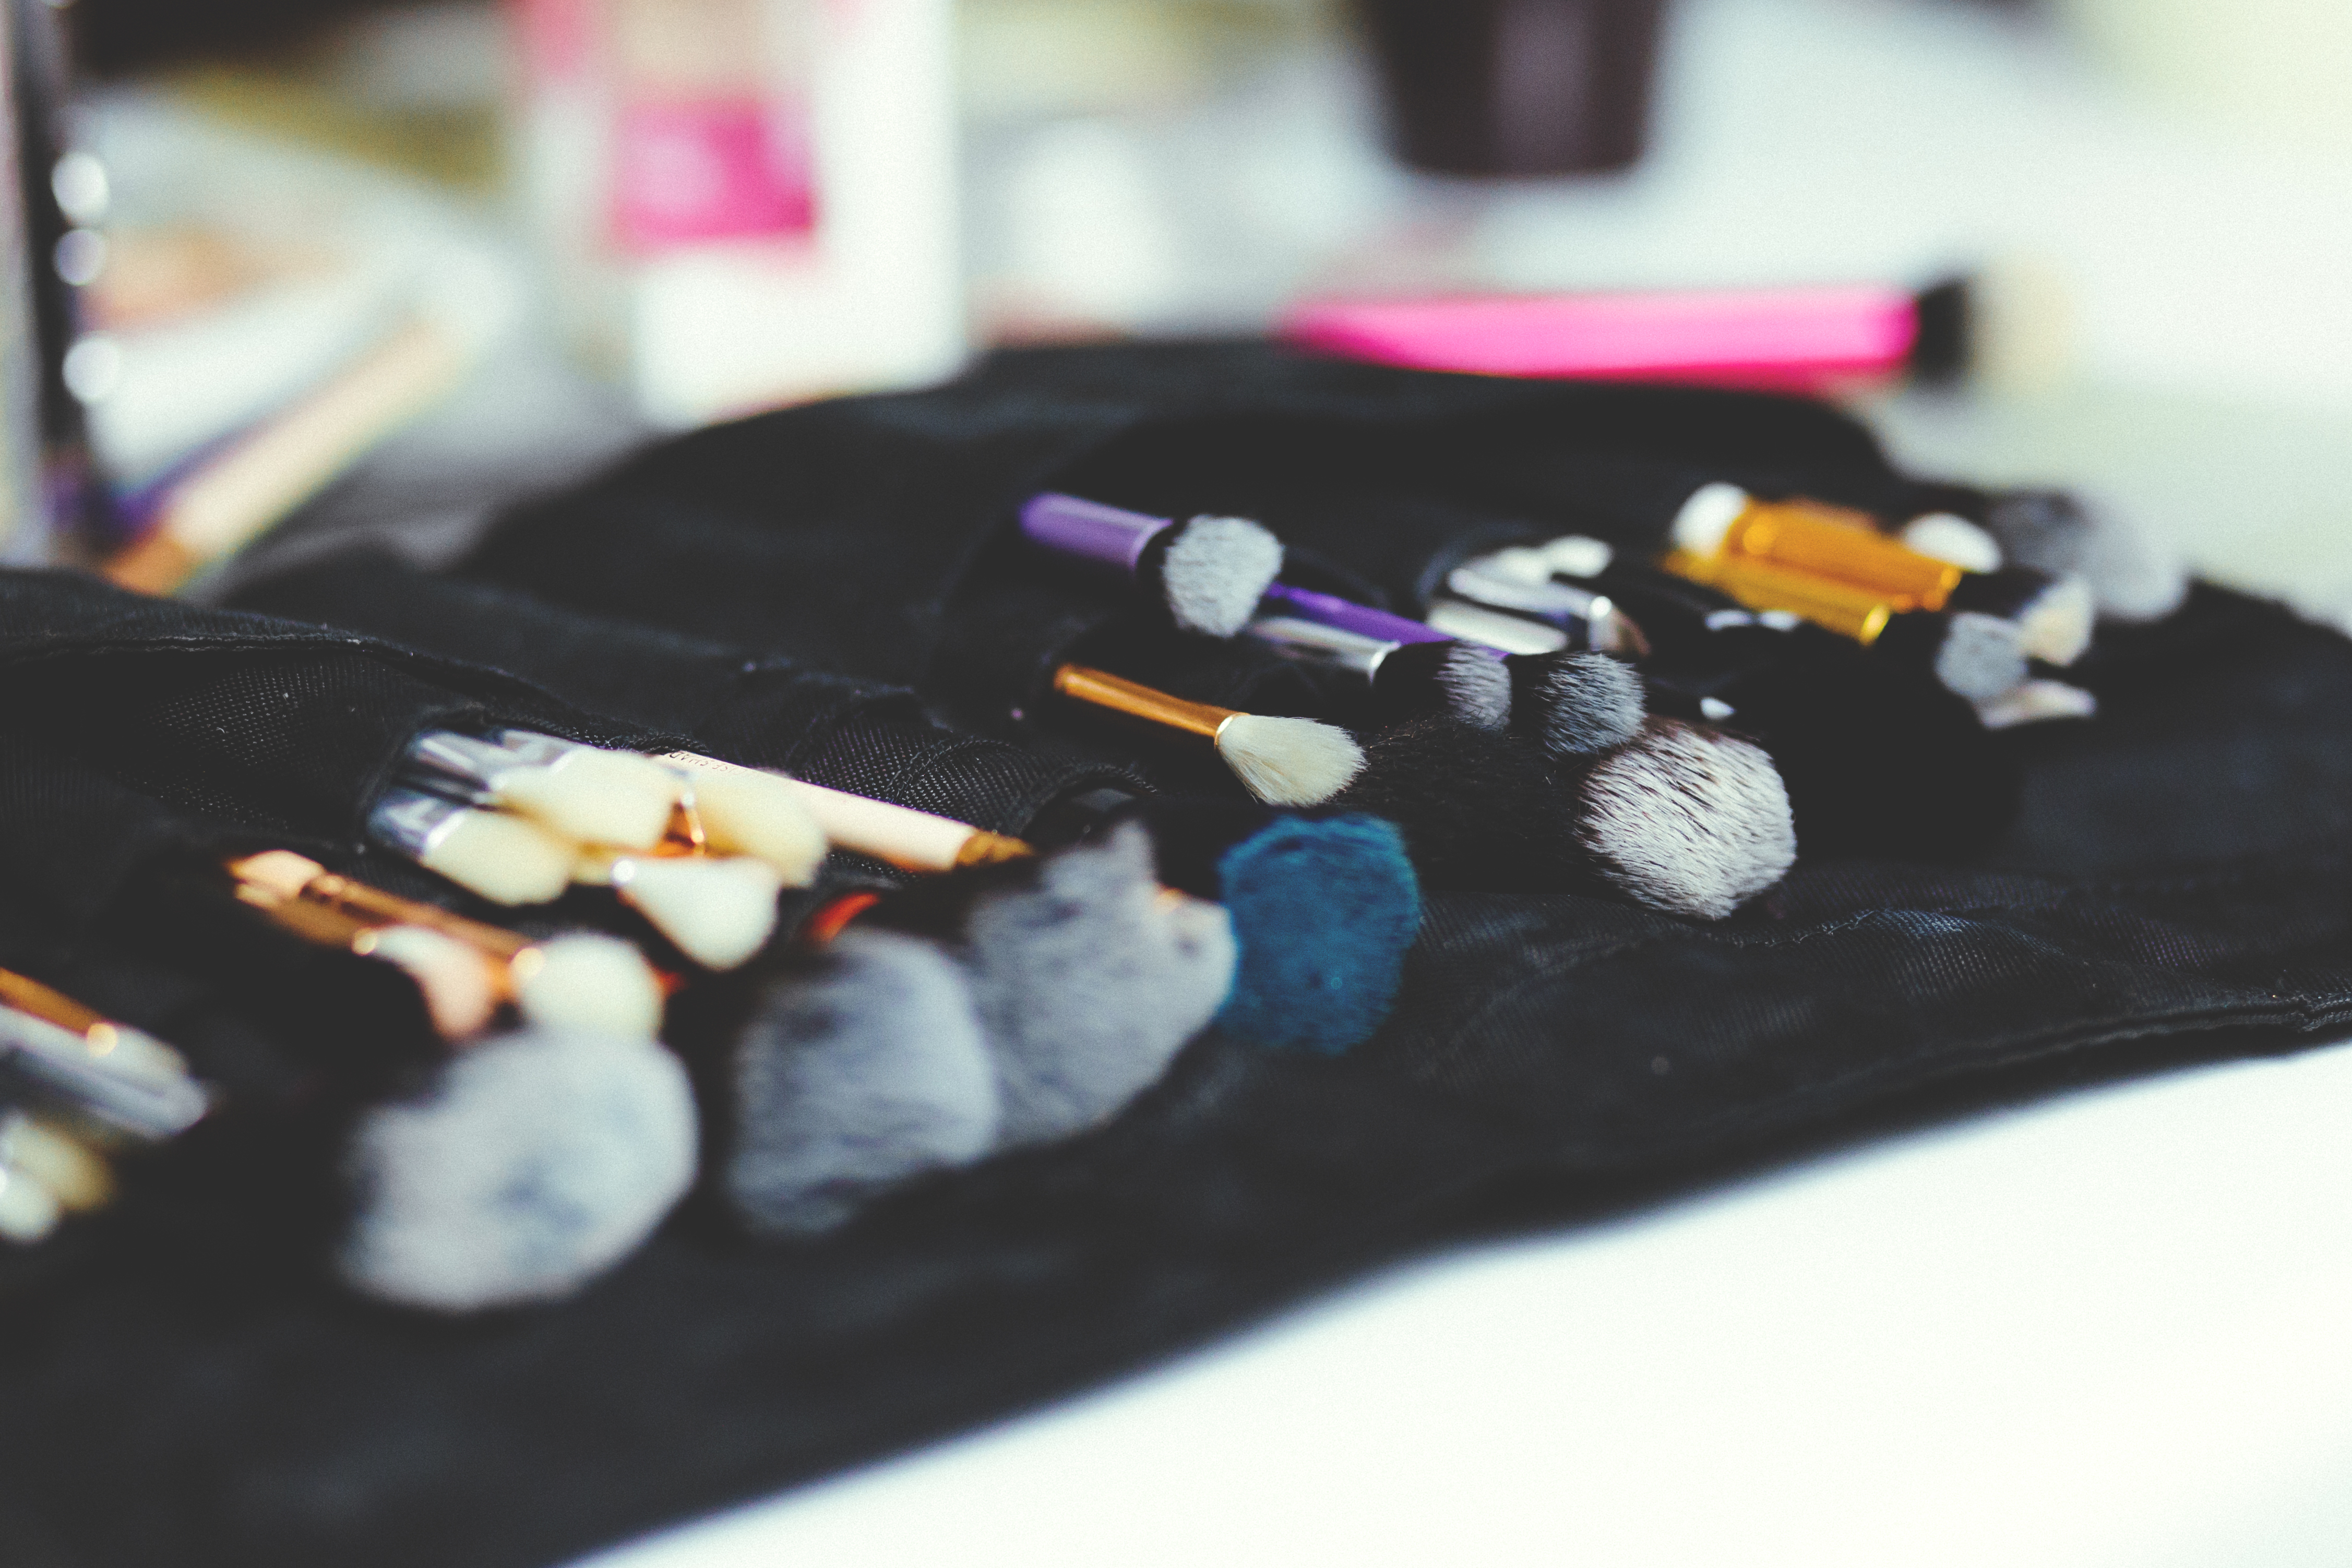
brush, color, blue, black, make up, art, pouch, make up brush, make up kit